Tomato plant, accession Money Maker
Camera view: tilt-top (135 deg); turntable rotation: 0 degrees
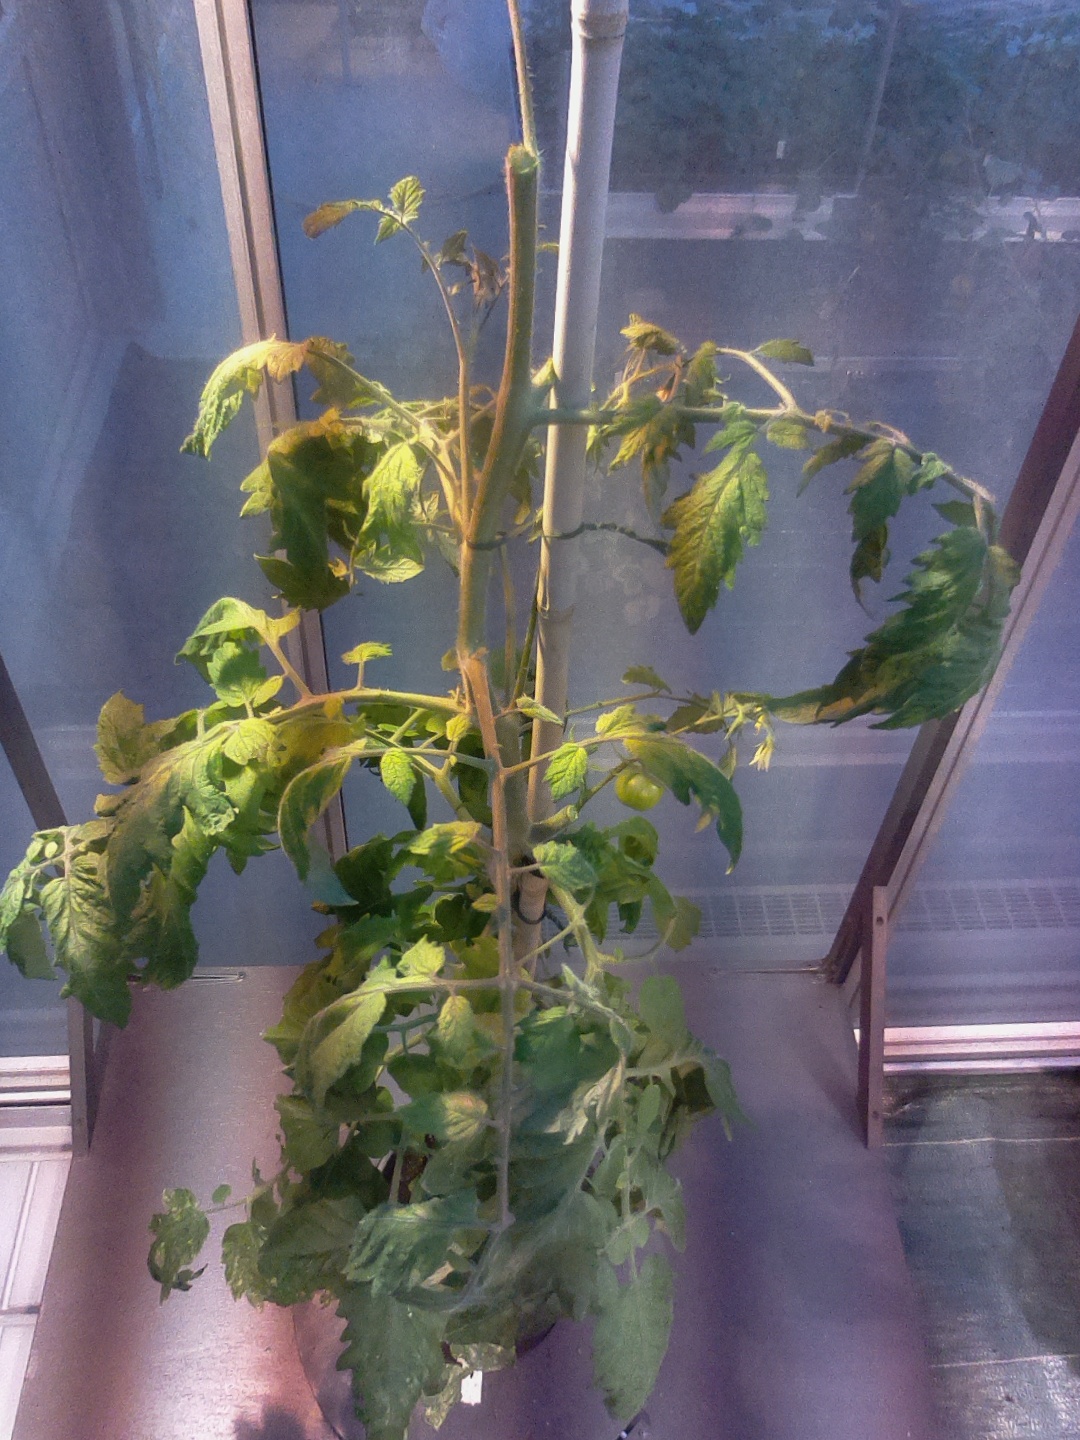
BBCH growth stage 71: 10%-20% of final fruit size